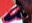
Number: 3